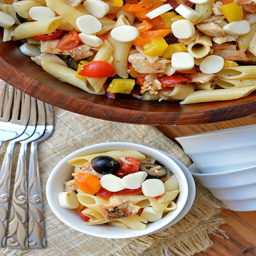
this free chicken pasta salad will be your easy , go - to , make ahead dinner or lunch that lasts for days in the fridge .